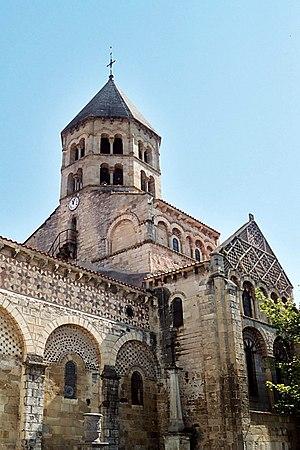
France - Auvergne - Église Saint-Julien de Chauriat
L'art roman auvergnat est une variété remarquable de l'art roman qui s'est développée en Auvergne aux XIᵉ et XIIᵉ siècles. Elle se caractérise par sa richesse ornementale et l'homogénéité de son style. Par extension, on y inclut la petite province du Velay qui fut souvent placée sous la même couronne comtale à cette époque.
L'église Saint-Julien de Chauriat est une église de style roman auvergnat située à Chauriat dans le département français du Puy-de-Dôme en région Auvergne-Rhône-Alpes.